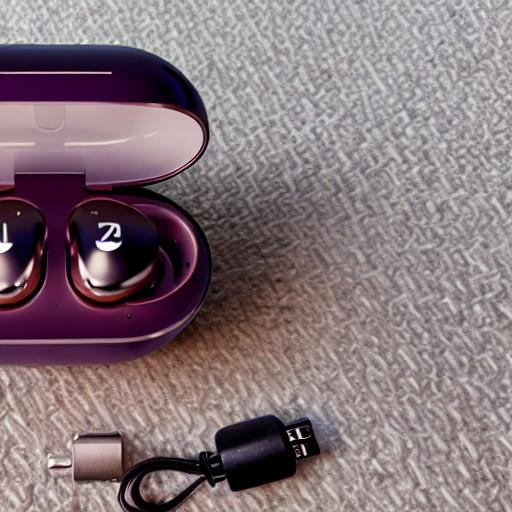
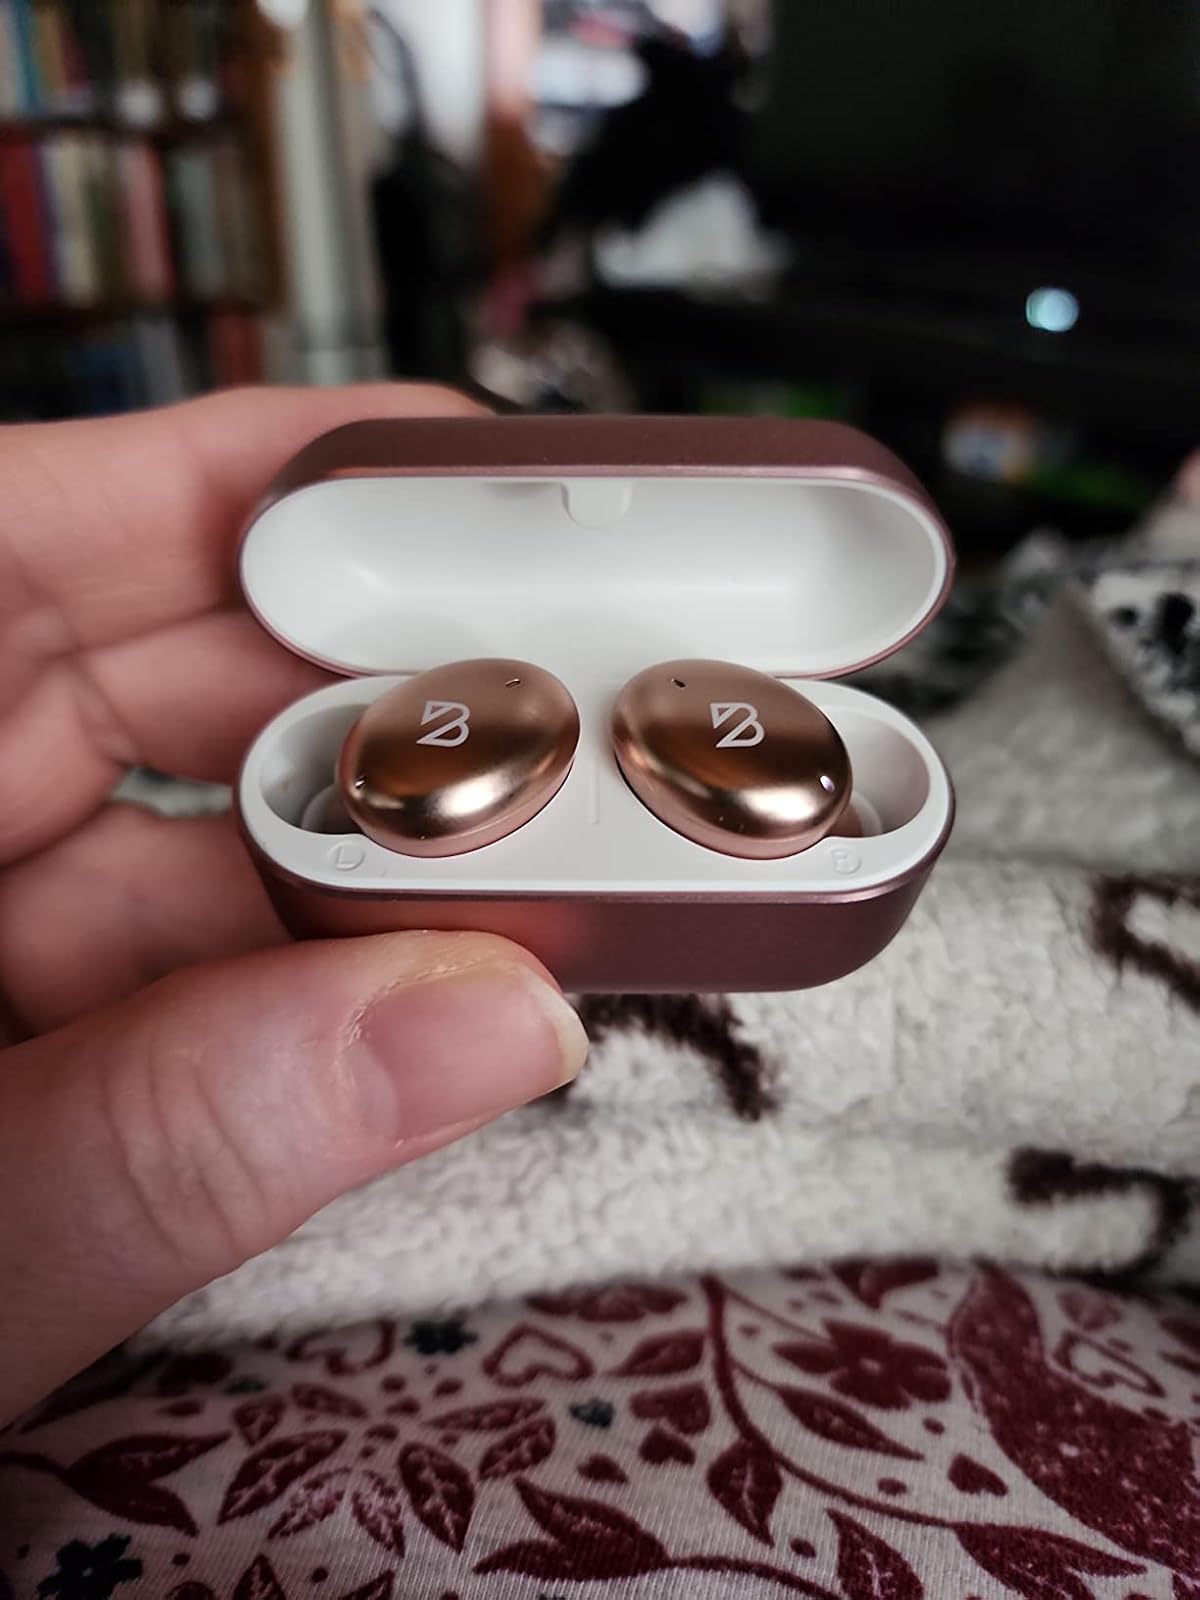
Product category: earbuds
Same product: no